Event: Nepal Earthquake
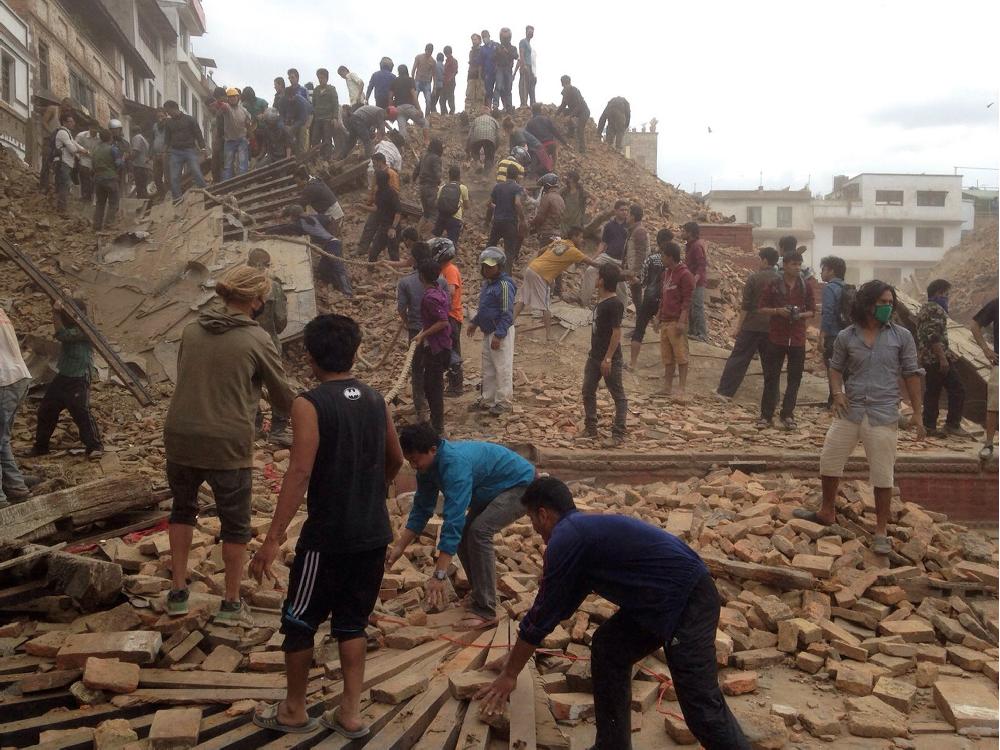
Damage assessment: damage